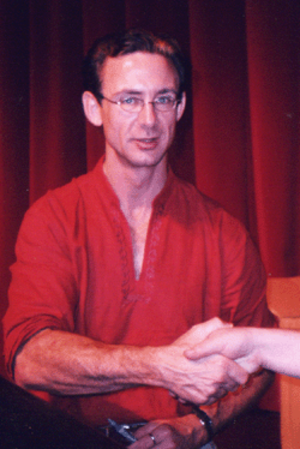
Biffy Clyro est un groupe de rock alternatif britannique, originaire de Kilmarnock, en Écosse. Il est formé en 1995 et composé de trois musiciens : Simon Neil et les jumeaux James et Ben Johnston. Si leurs mélodies sont assez douces, celles-ci se construisent autour d'un son typiquement rock, avec une section rythmique bien présente. Simon Neil chante d'une voix puissante, parfois épaulé par les deux autres membres du trio qui assurent les chœurs.